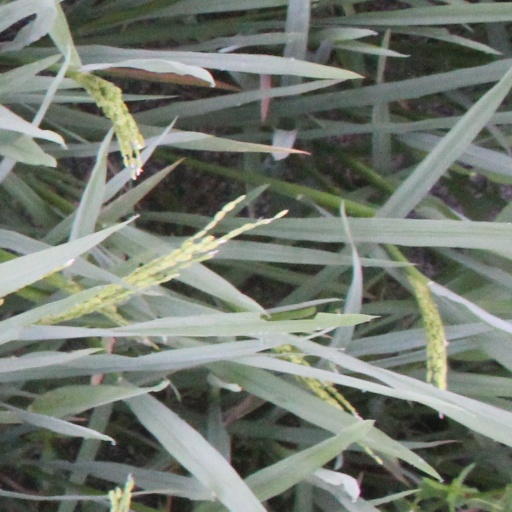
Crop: rice